Pope Paul VI

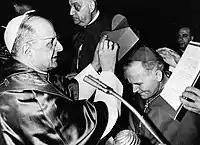
Paul VI makes Karol Wojtyła (the future Pope John Paul II) a cardinal in 1967.

"Populorum progressio", released on 26 March 1967, dealt with "the development of peoples" and that the world's economy should serve humanity and not just a few. It develops traditional principles of Catholic social teaching, including the right to a just wage, the right to security of employment, the right to fair and reasonable working conditions, the right to join a union, and the universal destination of goods.